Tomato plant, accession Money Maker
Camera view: bottom (45 deg); turntable rotation: 0 degrees
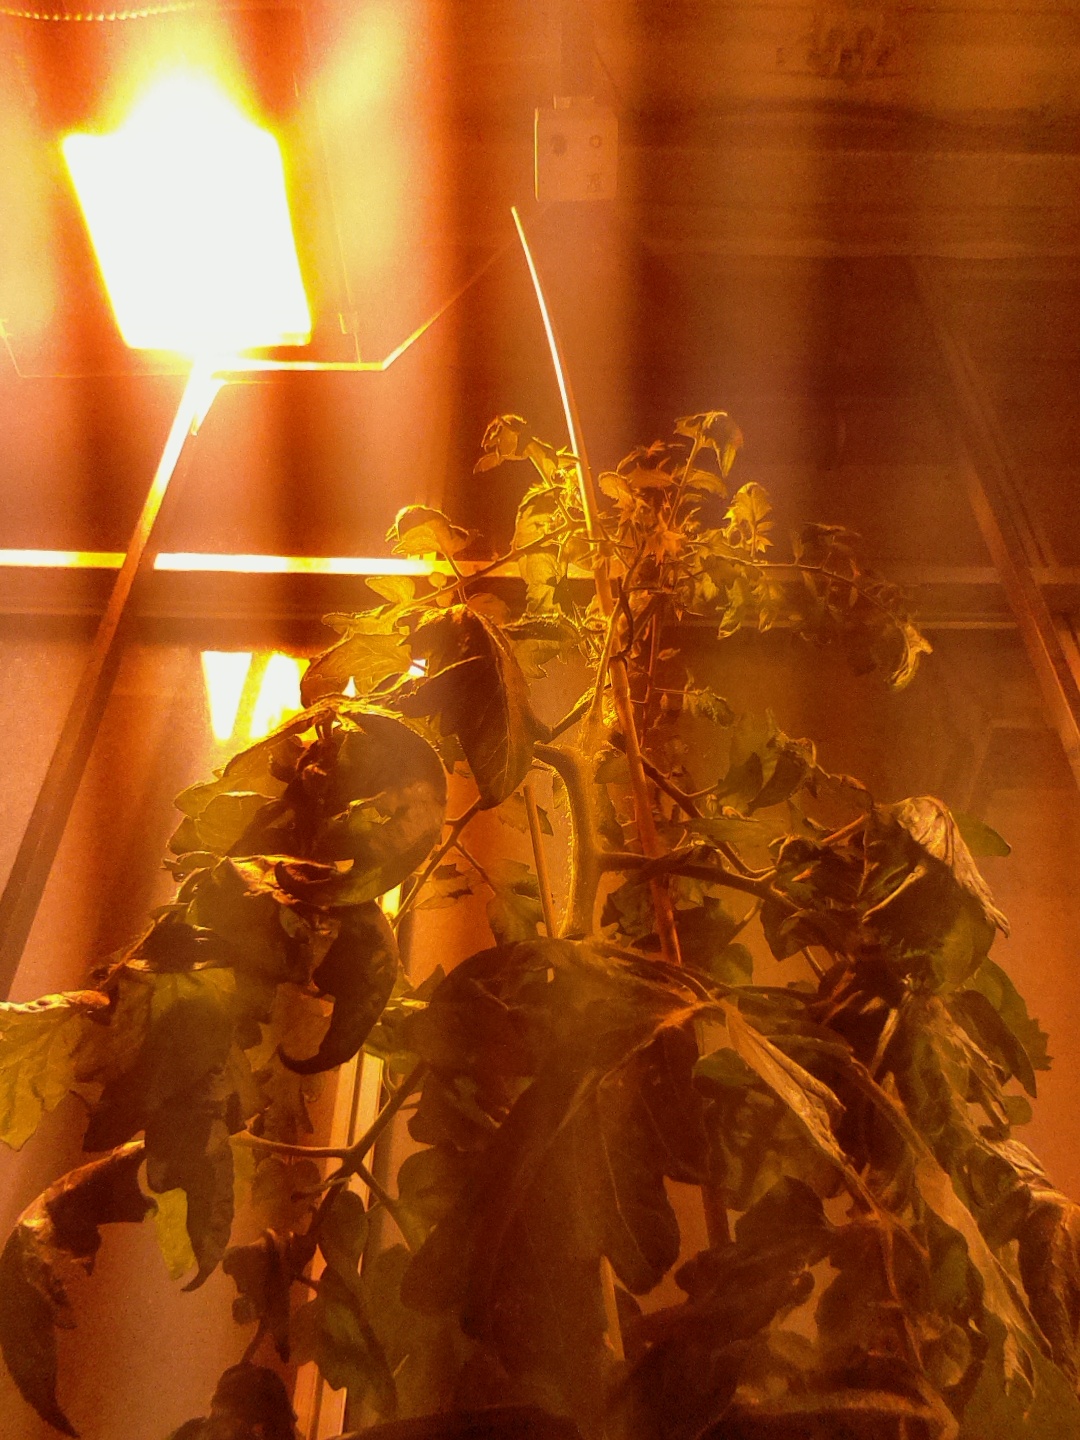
BBCH growth stage 67: Full flowering, 70%-80% of flowers open, more petals falling